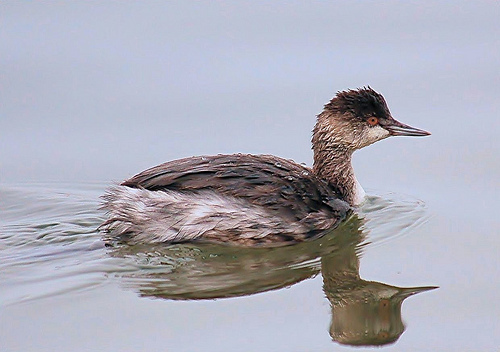
a dull brown and tan bird with a dark crown and red eye.
a larger sized bird with brown tones all over and dark orange eyes.
a brown and white water fowl with red eyes, a long pointed beak and spiked plumage on the head.
this bird is brown with white and has a long, pointy beak.
this bird has varying shades of brown throughout it's body, a long, straight bill, orange eyes and a semi-prominent flume upon it's head.
large water bird, whitish tail feather, with long body, brown body and head with a long beak.
this bird has wings that are brown and has red eyesmedium sized brown white and grey bird with a long neck and a long brown beak.
this particular bird has a belly that is white with black patchesa large bird with a long neck and pointed beak.
Species: Eared Grebe